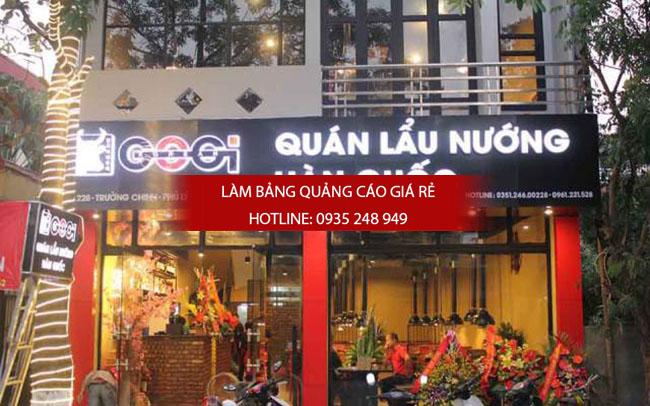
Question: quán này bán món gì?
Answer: quán này bán món lẩu nướng